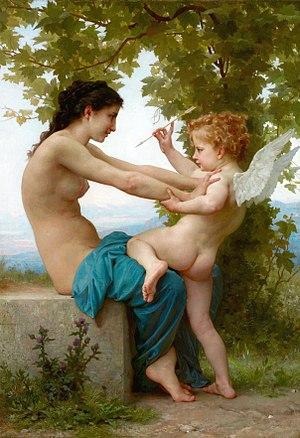
L’affectivité est le large domaine de la vie de l'esprit auquel appartiennent les états ayant un aspect bon ou mauvais : sensation, émotion, sentiment, humeur. On nomme aujourd'hui affects tous ces états qui ainsi nous influencent ou nous motivent. L’affectivité est l’un des domaines de l’expérience vécue, avec l’intelligence et la motricité.